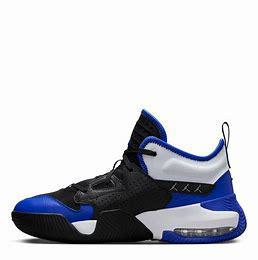
Brand: Jordan
Model: Stay Loyal 2